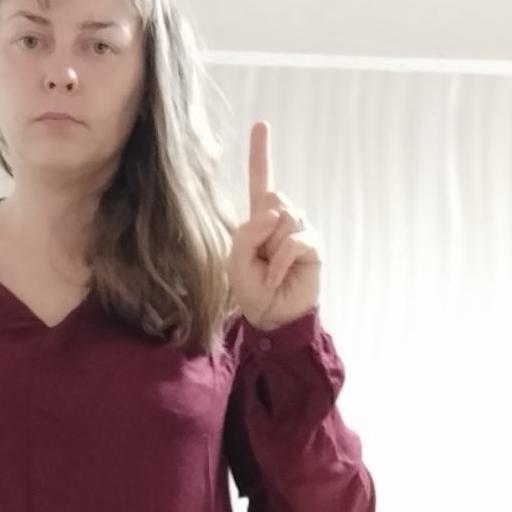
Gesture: one